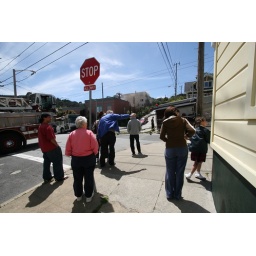
A smokey fire in a house on my street today